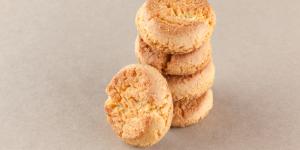
galletas de maicena para celiacos